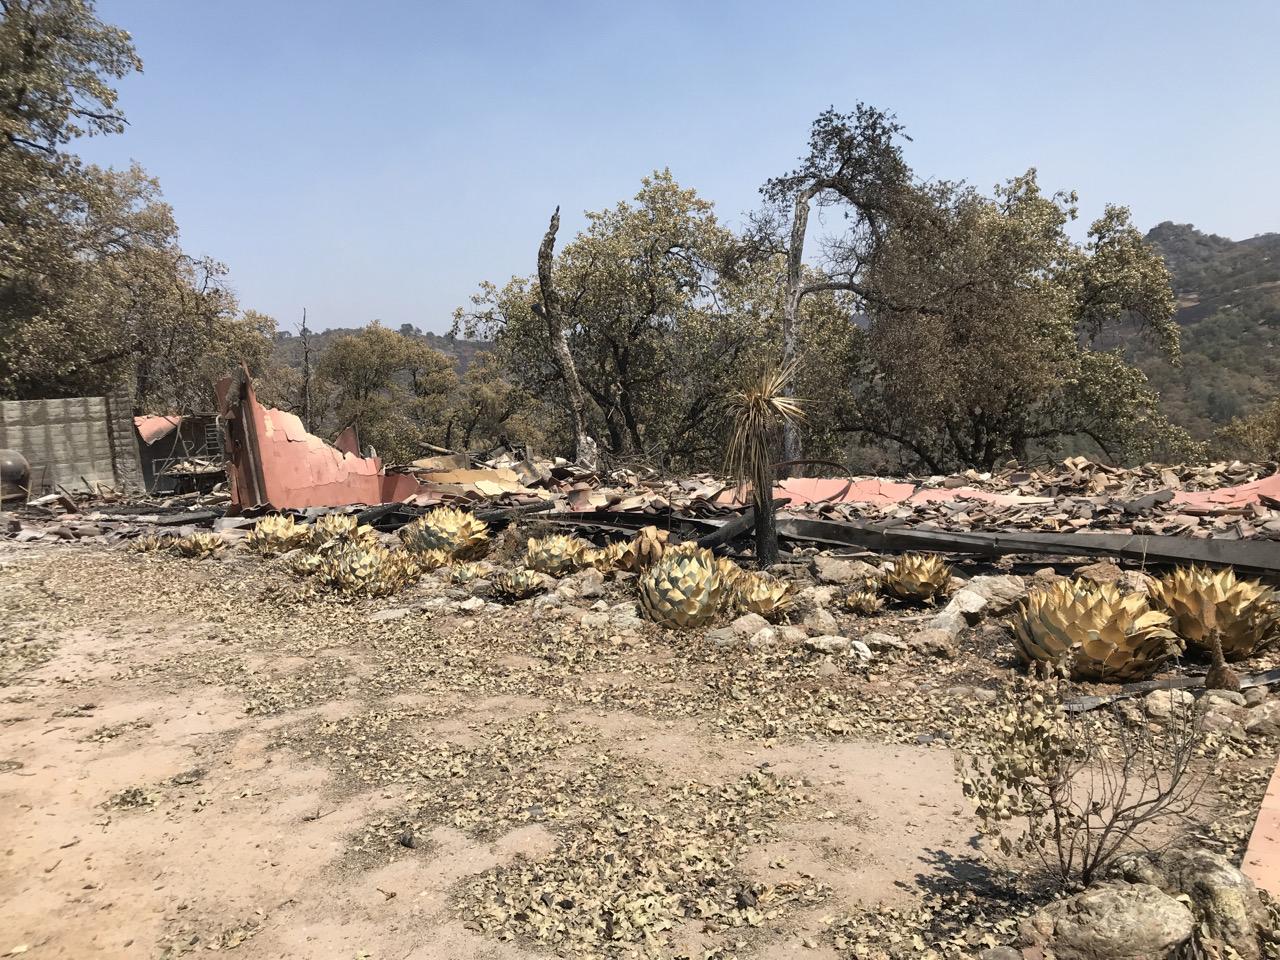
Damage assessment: destroyed